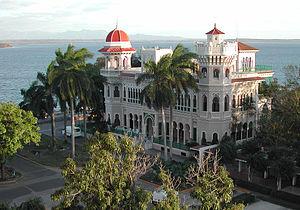
Le Palacio de Valle est un ancien palais du XXᵉ siècle, style mauresque, roman, gothique et vénitien de la ville de Cienfuegos à Cuba. Ce palais est actuellement un hôtel restaurant.